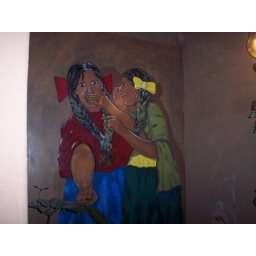
On the wall in the men's bathroom !!!